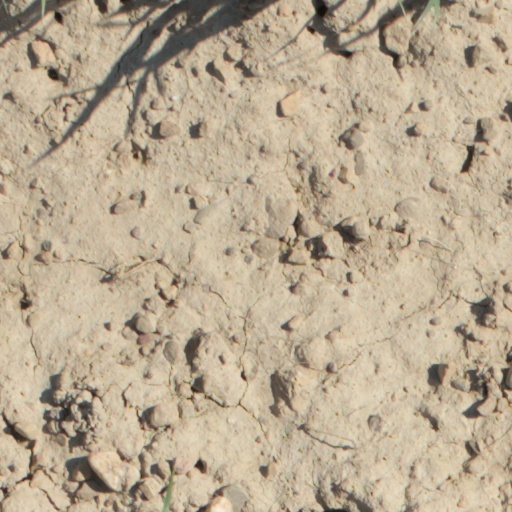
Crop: wheat